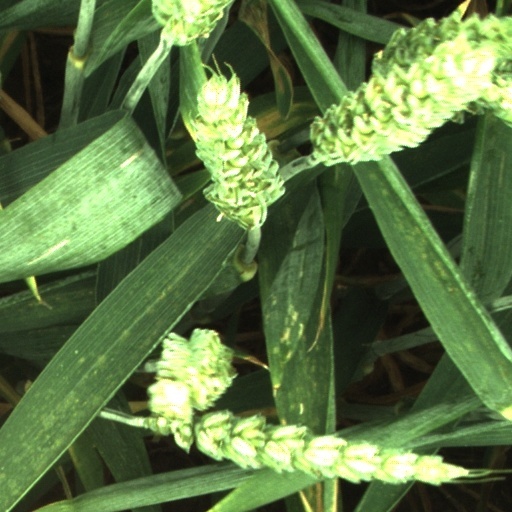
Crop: wheat